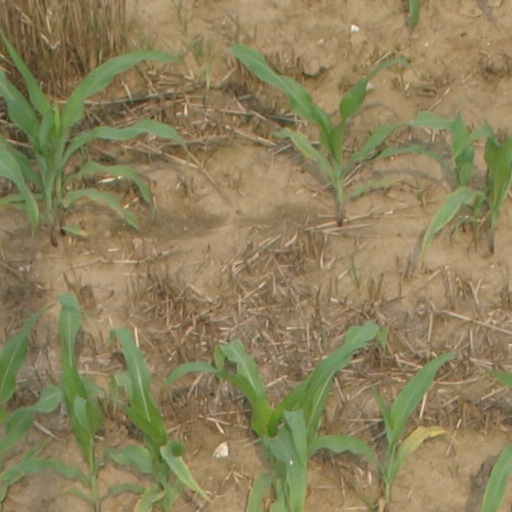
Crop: maize; corn